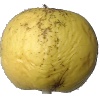
Label: golden_apple